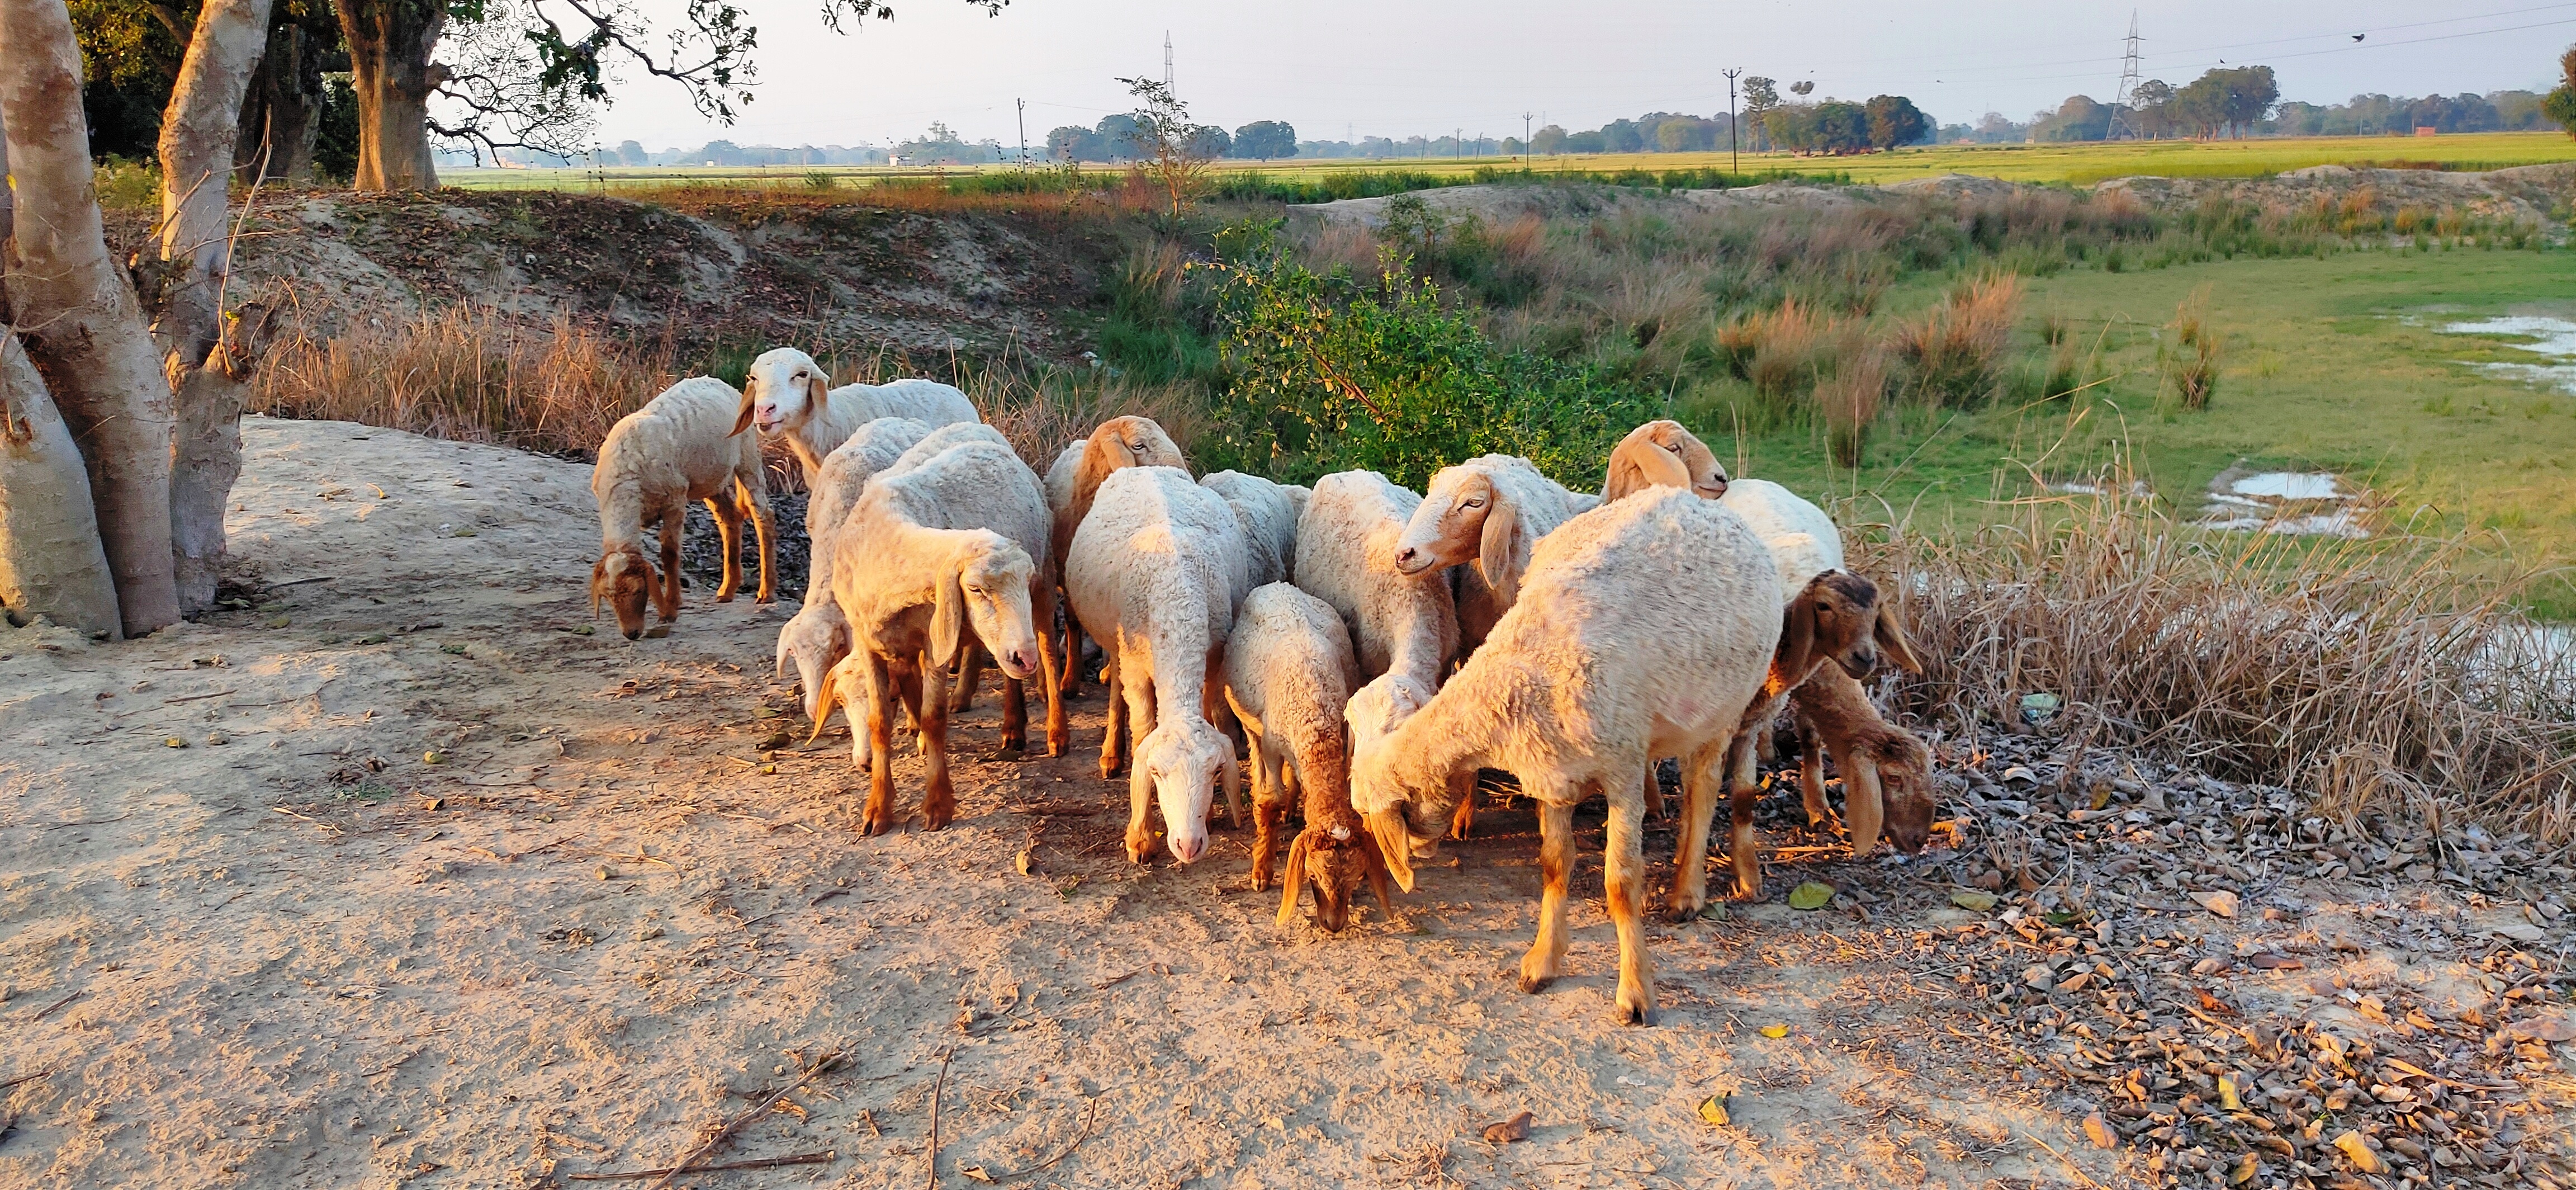
sheep, shepherd, herd, herding, livestock, wildlife, adaptation, rural area, cow goat family, pasture